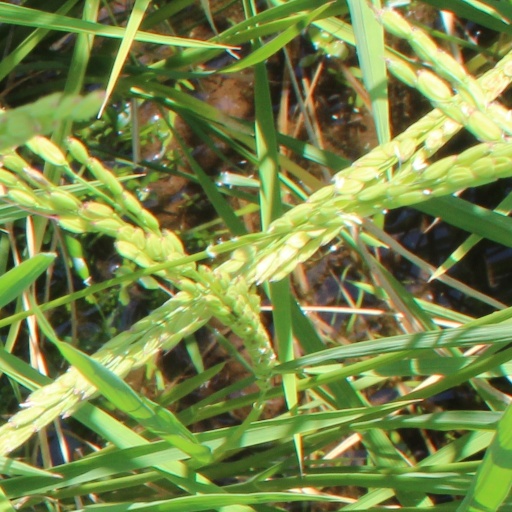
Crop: rice